Mod (subculture)

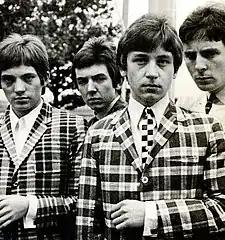
Small Faces in 1965

Coffee bars were attractive to British youth because, in contrast to typical pubs, which closed at about 11 pm, they were open until the early hours of the morning. Coffee bars had jukeboxes which, in some cases, reserved space in the machines for the customers' own records. In the late 1950s, coffee bars were associated with jazz and blues but, in the early 1960s, they began playing more R&B music. Frith noted that although coffee bars were originally aimed at middle-class art school students, they began to facilitate an intermixing of youth from different backgrounds and classes. At those venues, which Frith called the "first sign of the youth movement", young people met collectors of R&B and blues records.